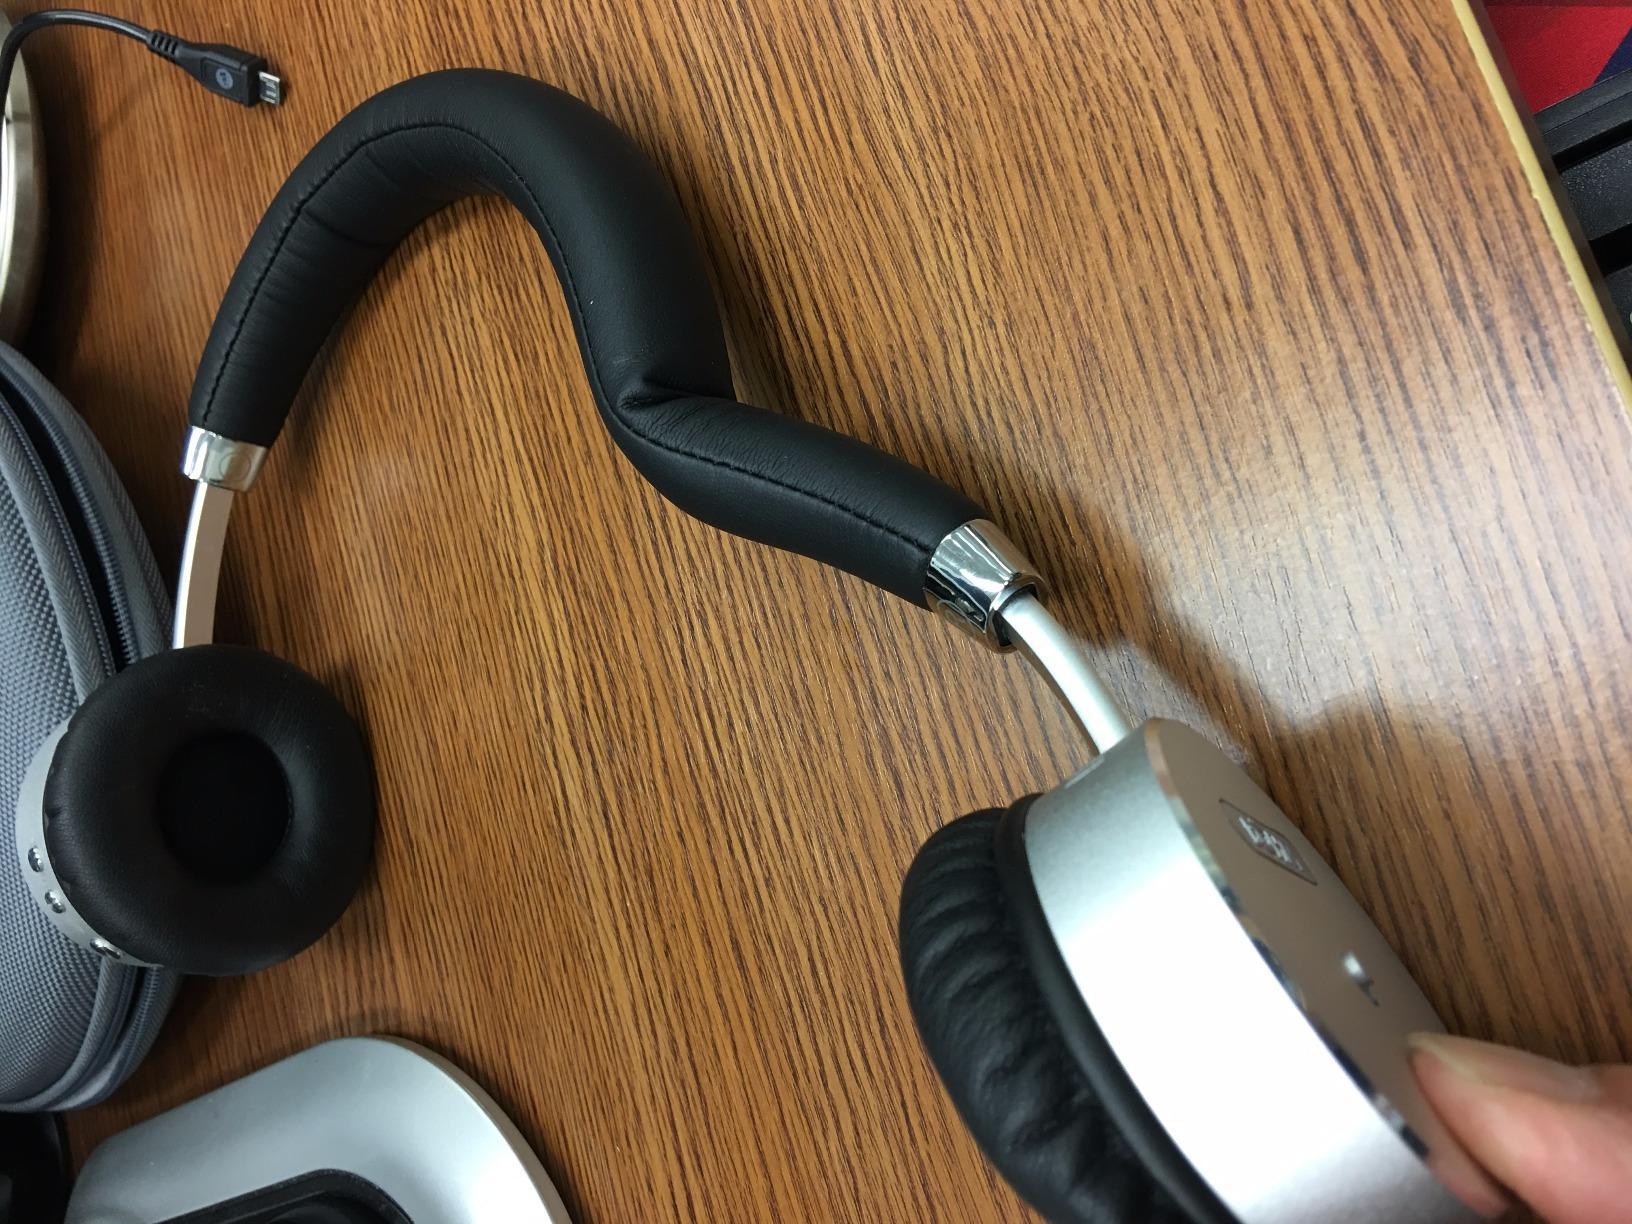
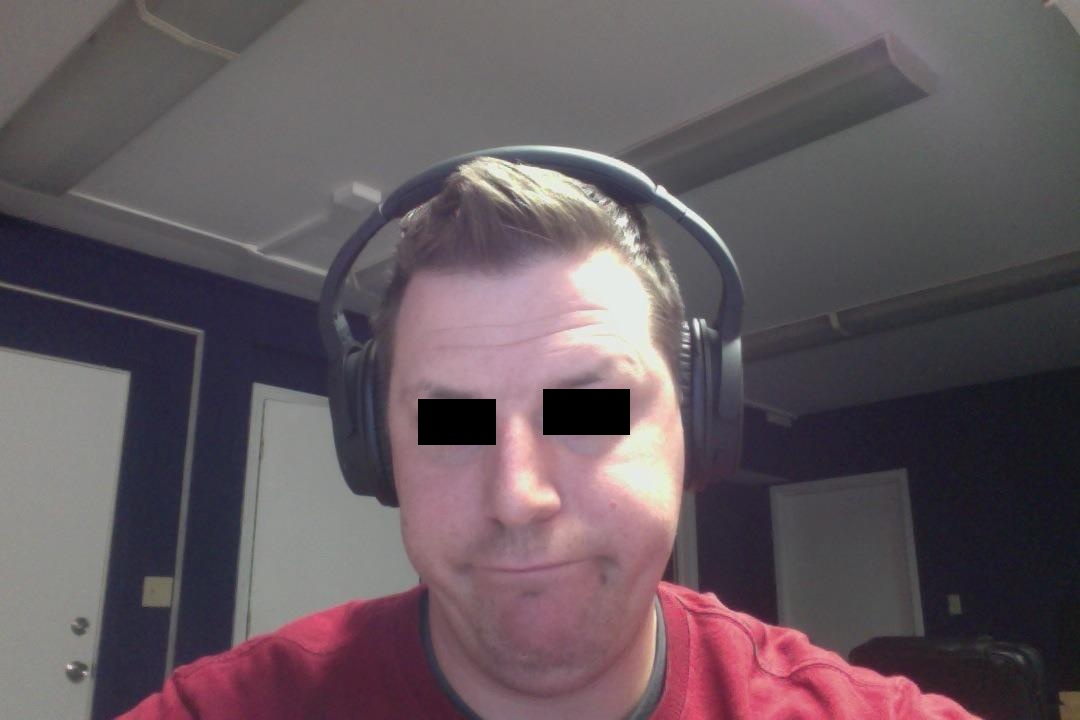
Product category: headphones
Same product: no